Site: brandenburg
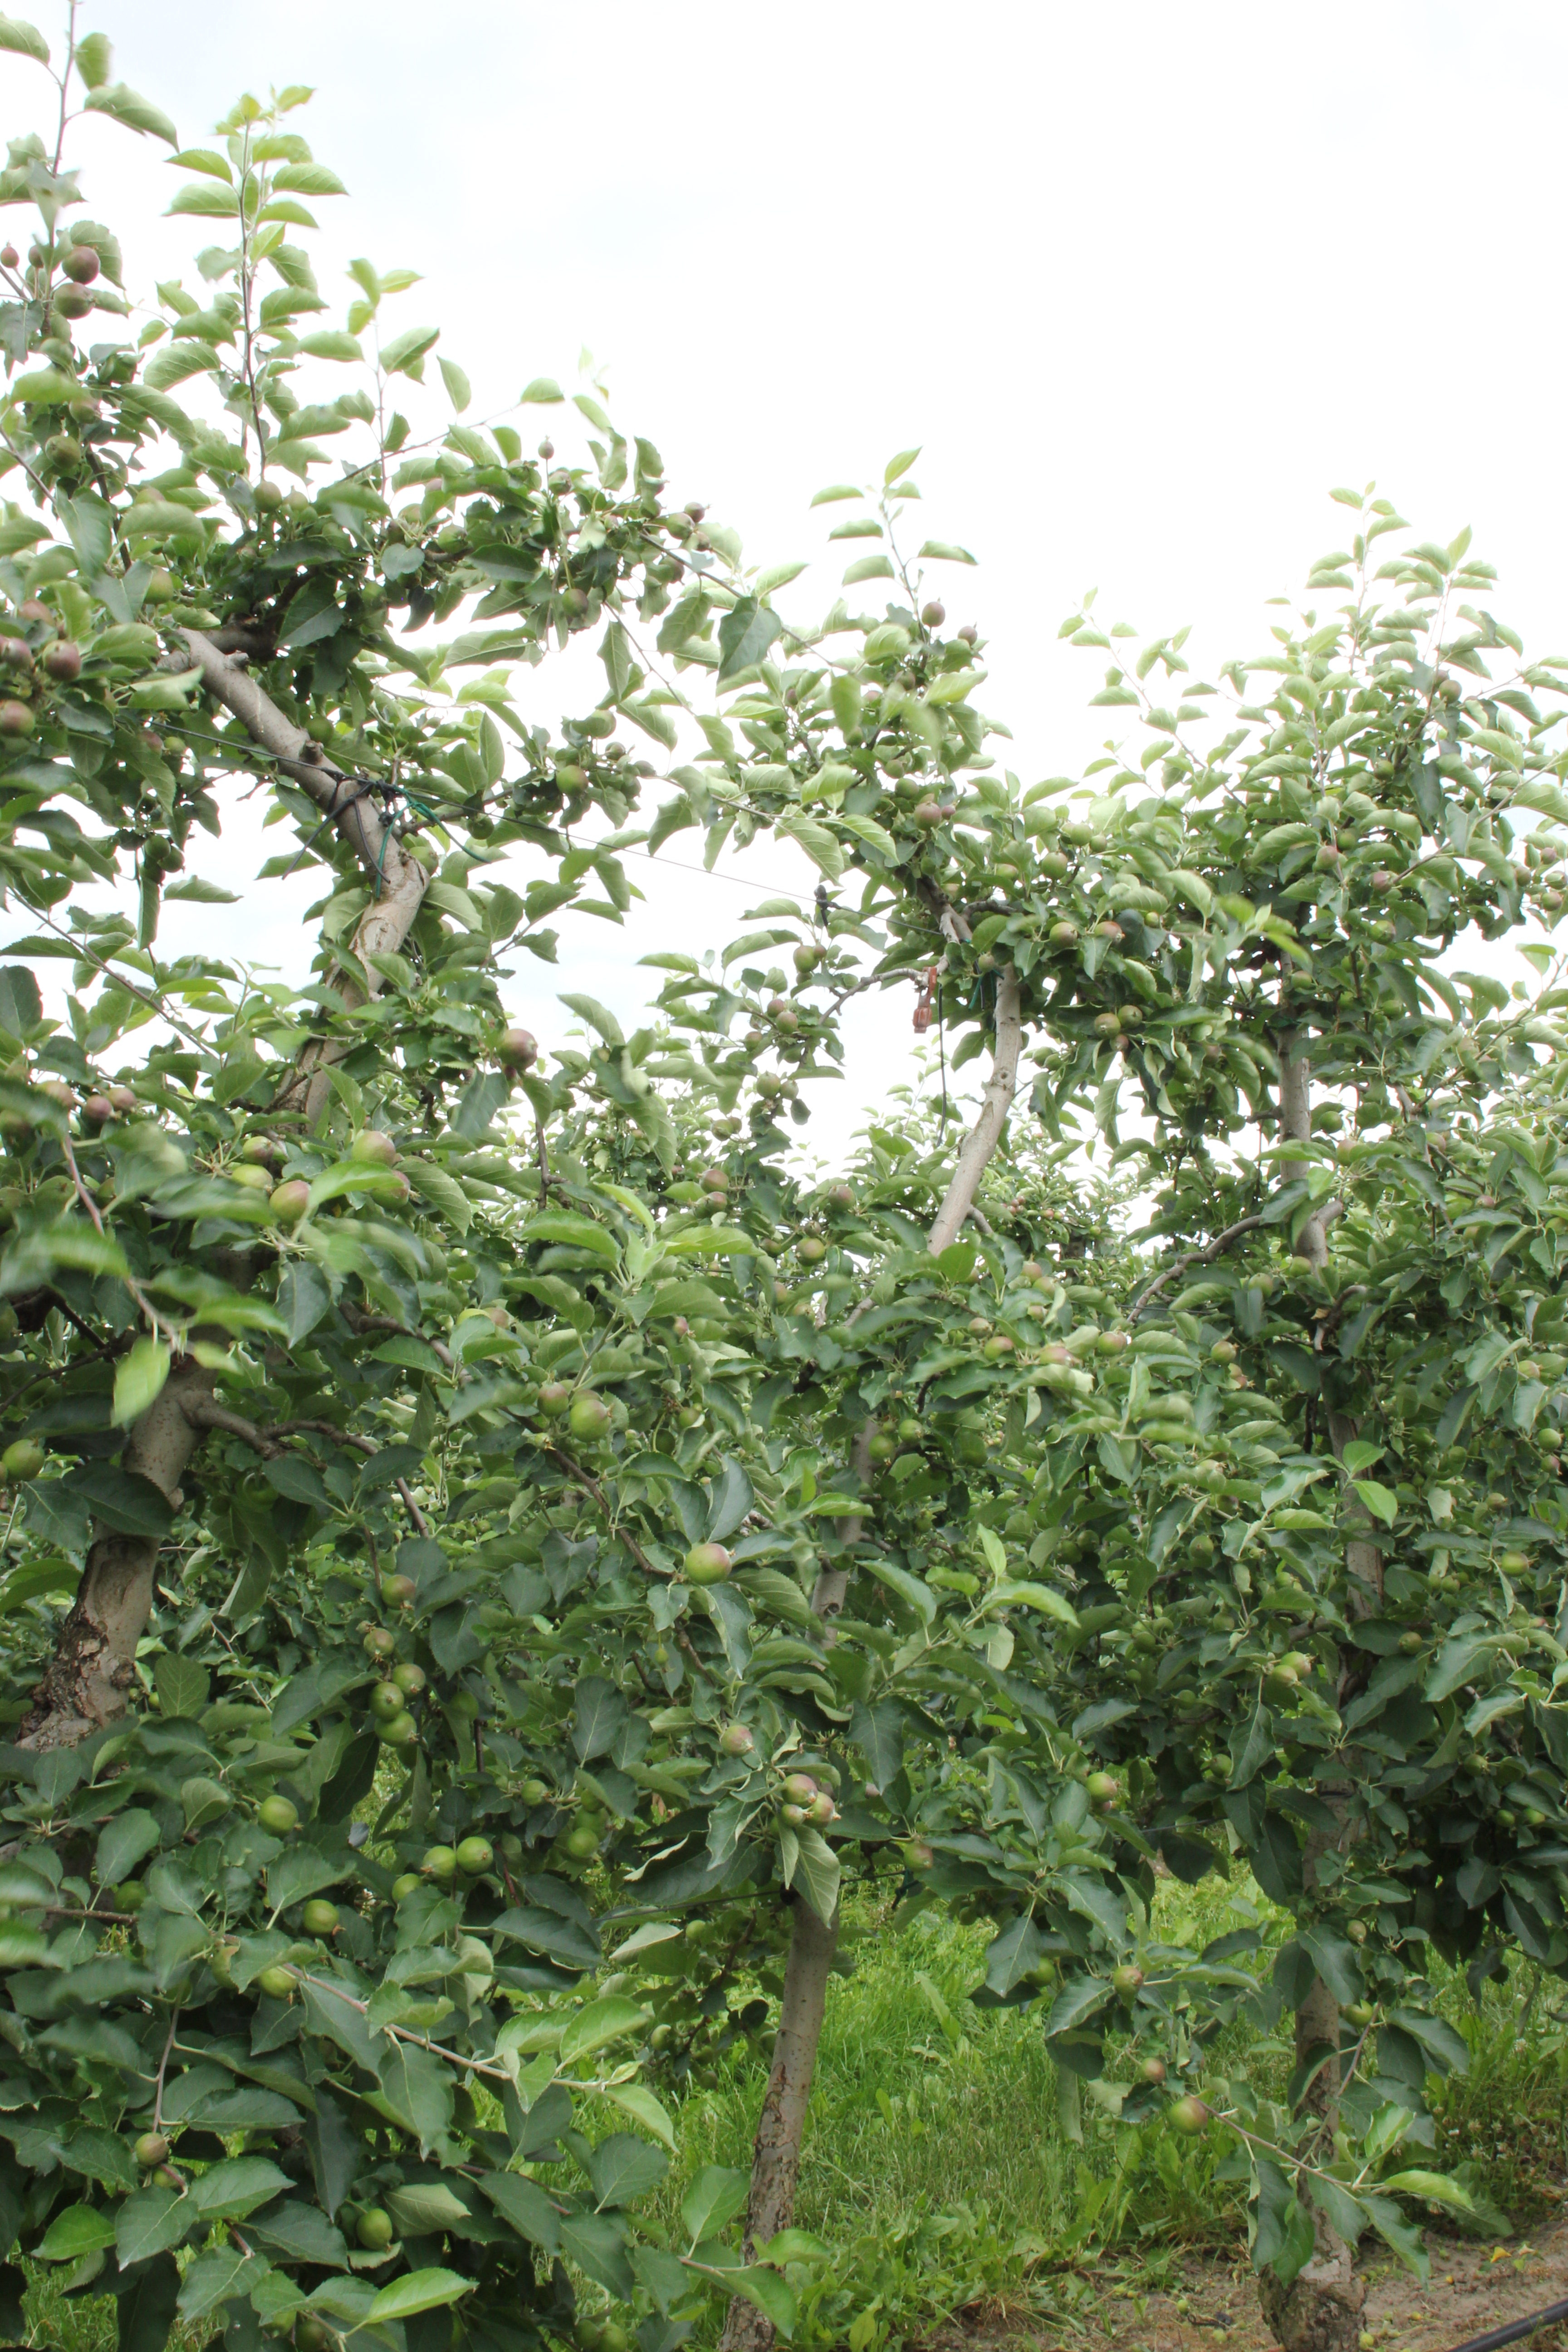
Growth stage (BBCH 73): Development of fruit